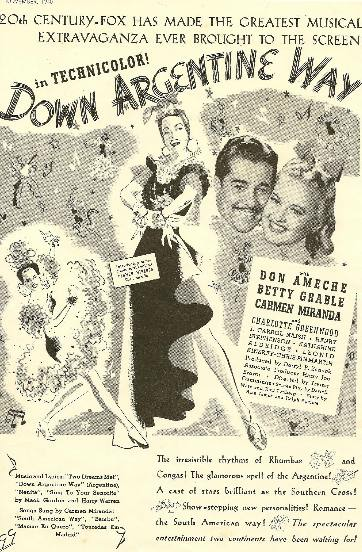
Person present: No